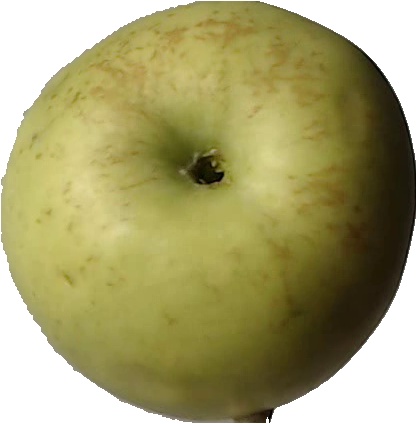
Label: apple_golden_3